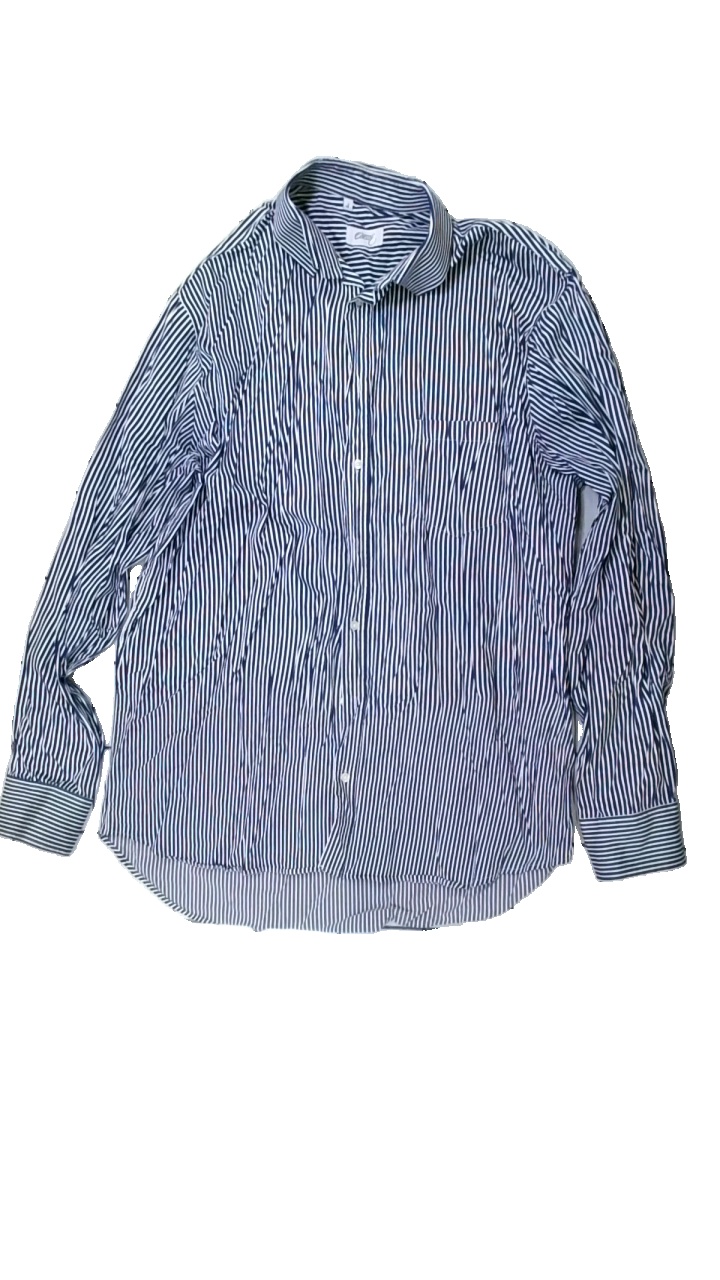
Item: Shirt (Men)
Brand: Oscar Of Sweden
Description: randig skjorta med gul krage
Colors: White, Blue
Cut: Regular
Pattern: Striped
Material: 52% cotton 48% nylone
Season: All
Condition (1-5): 3
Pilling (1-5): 5
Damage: gul krage
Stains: Major
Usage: Export
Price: <50